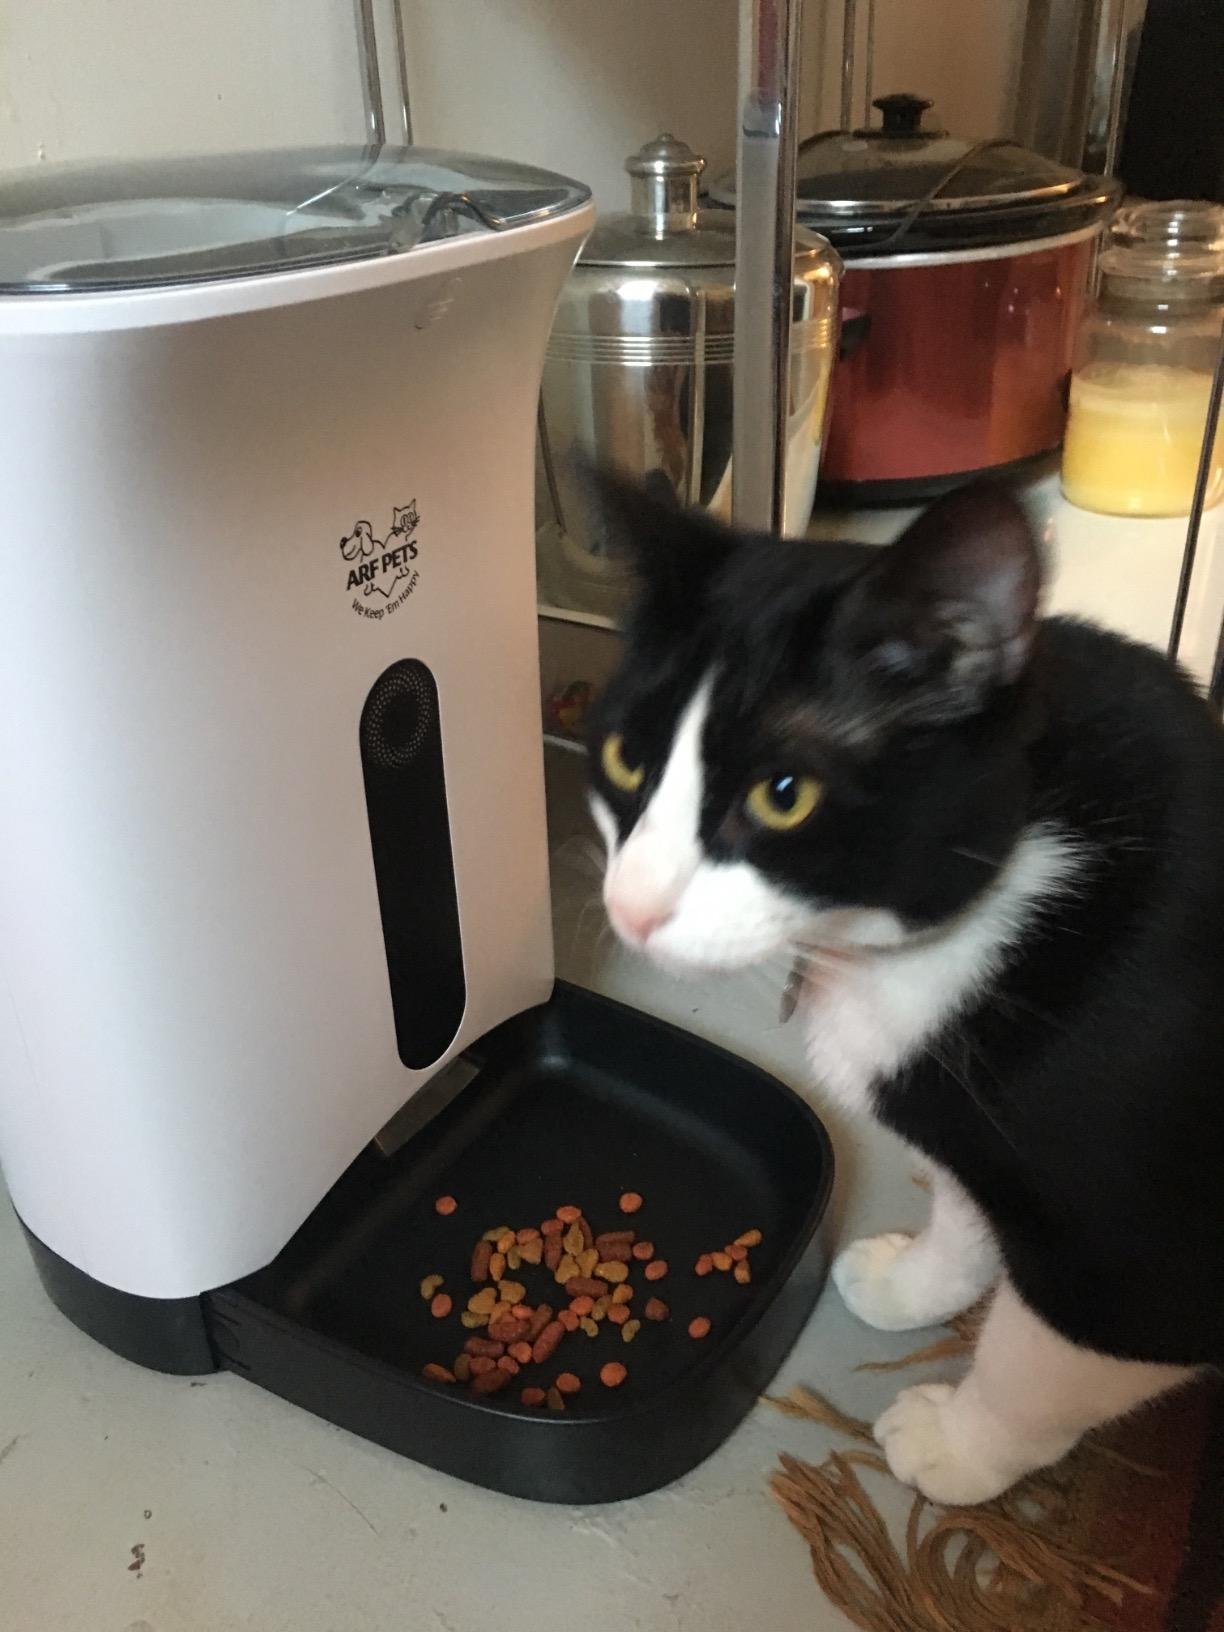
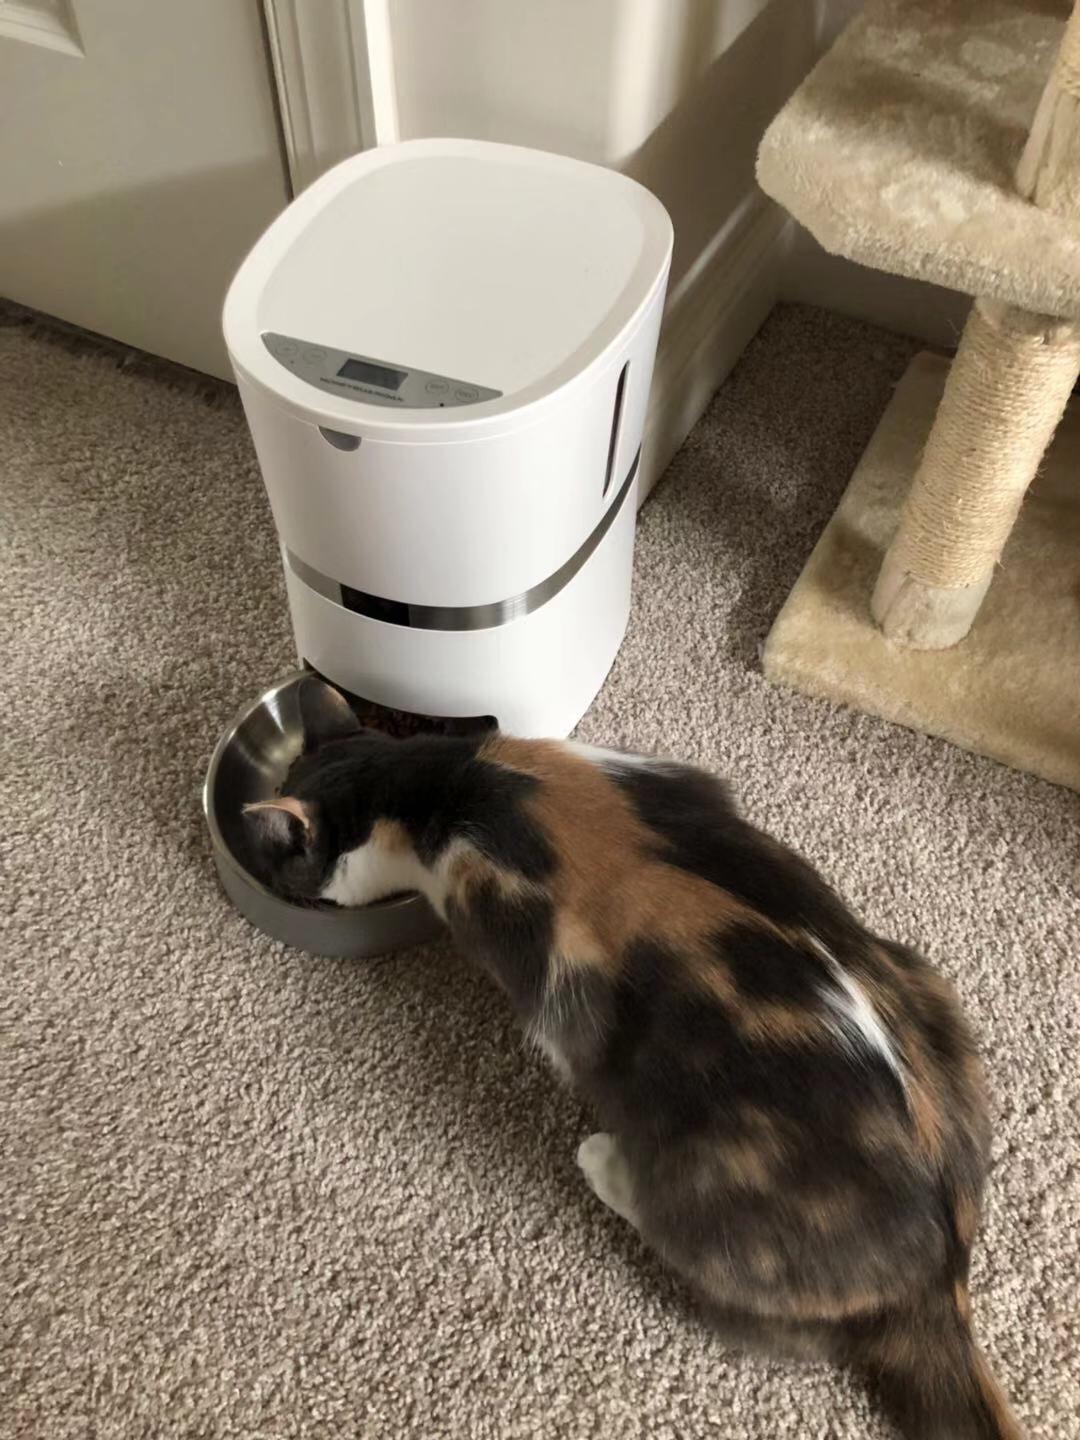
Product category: items_feeder
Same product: no